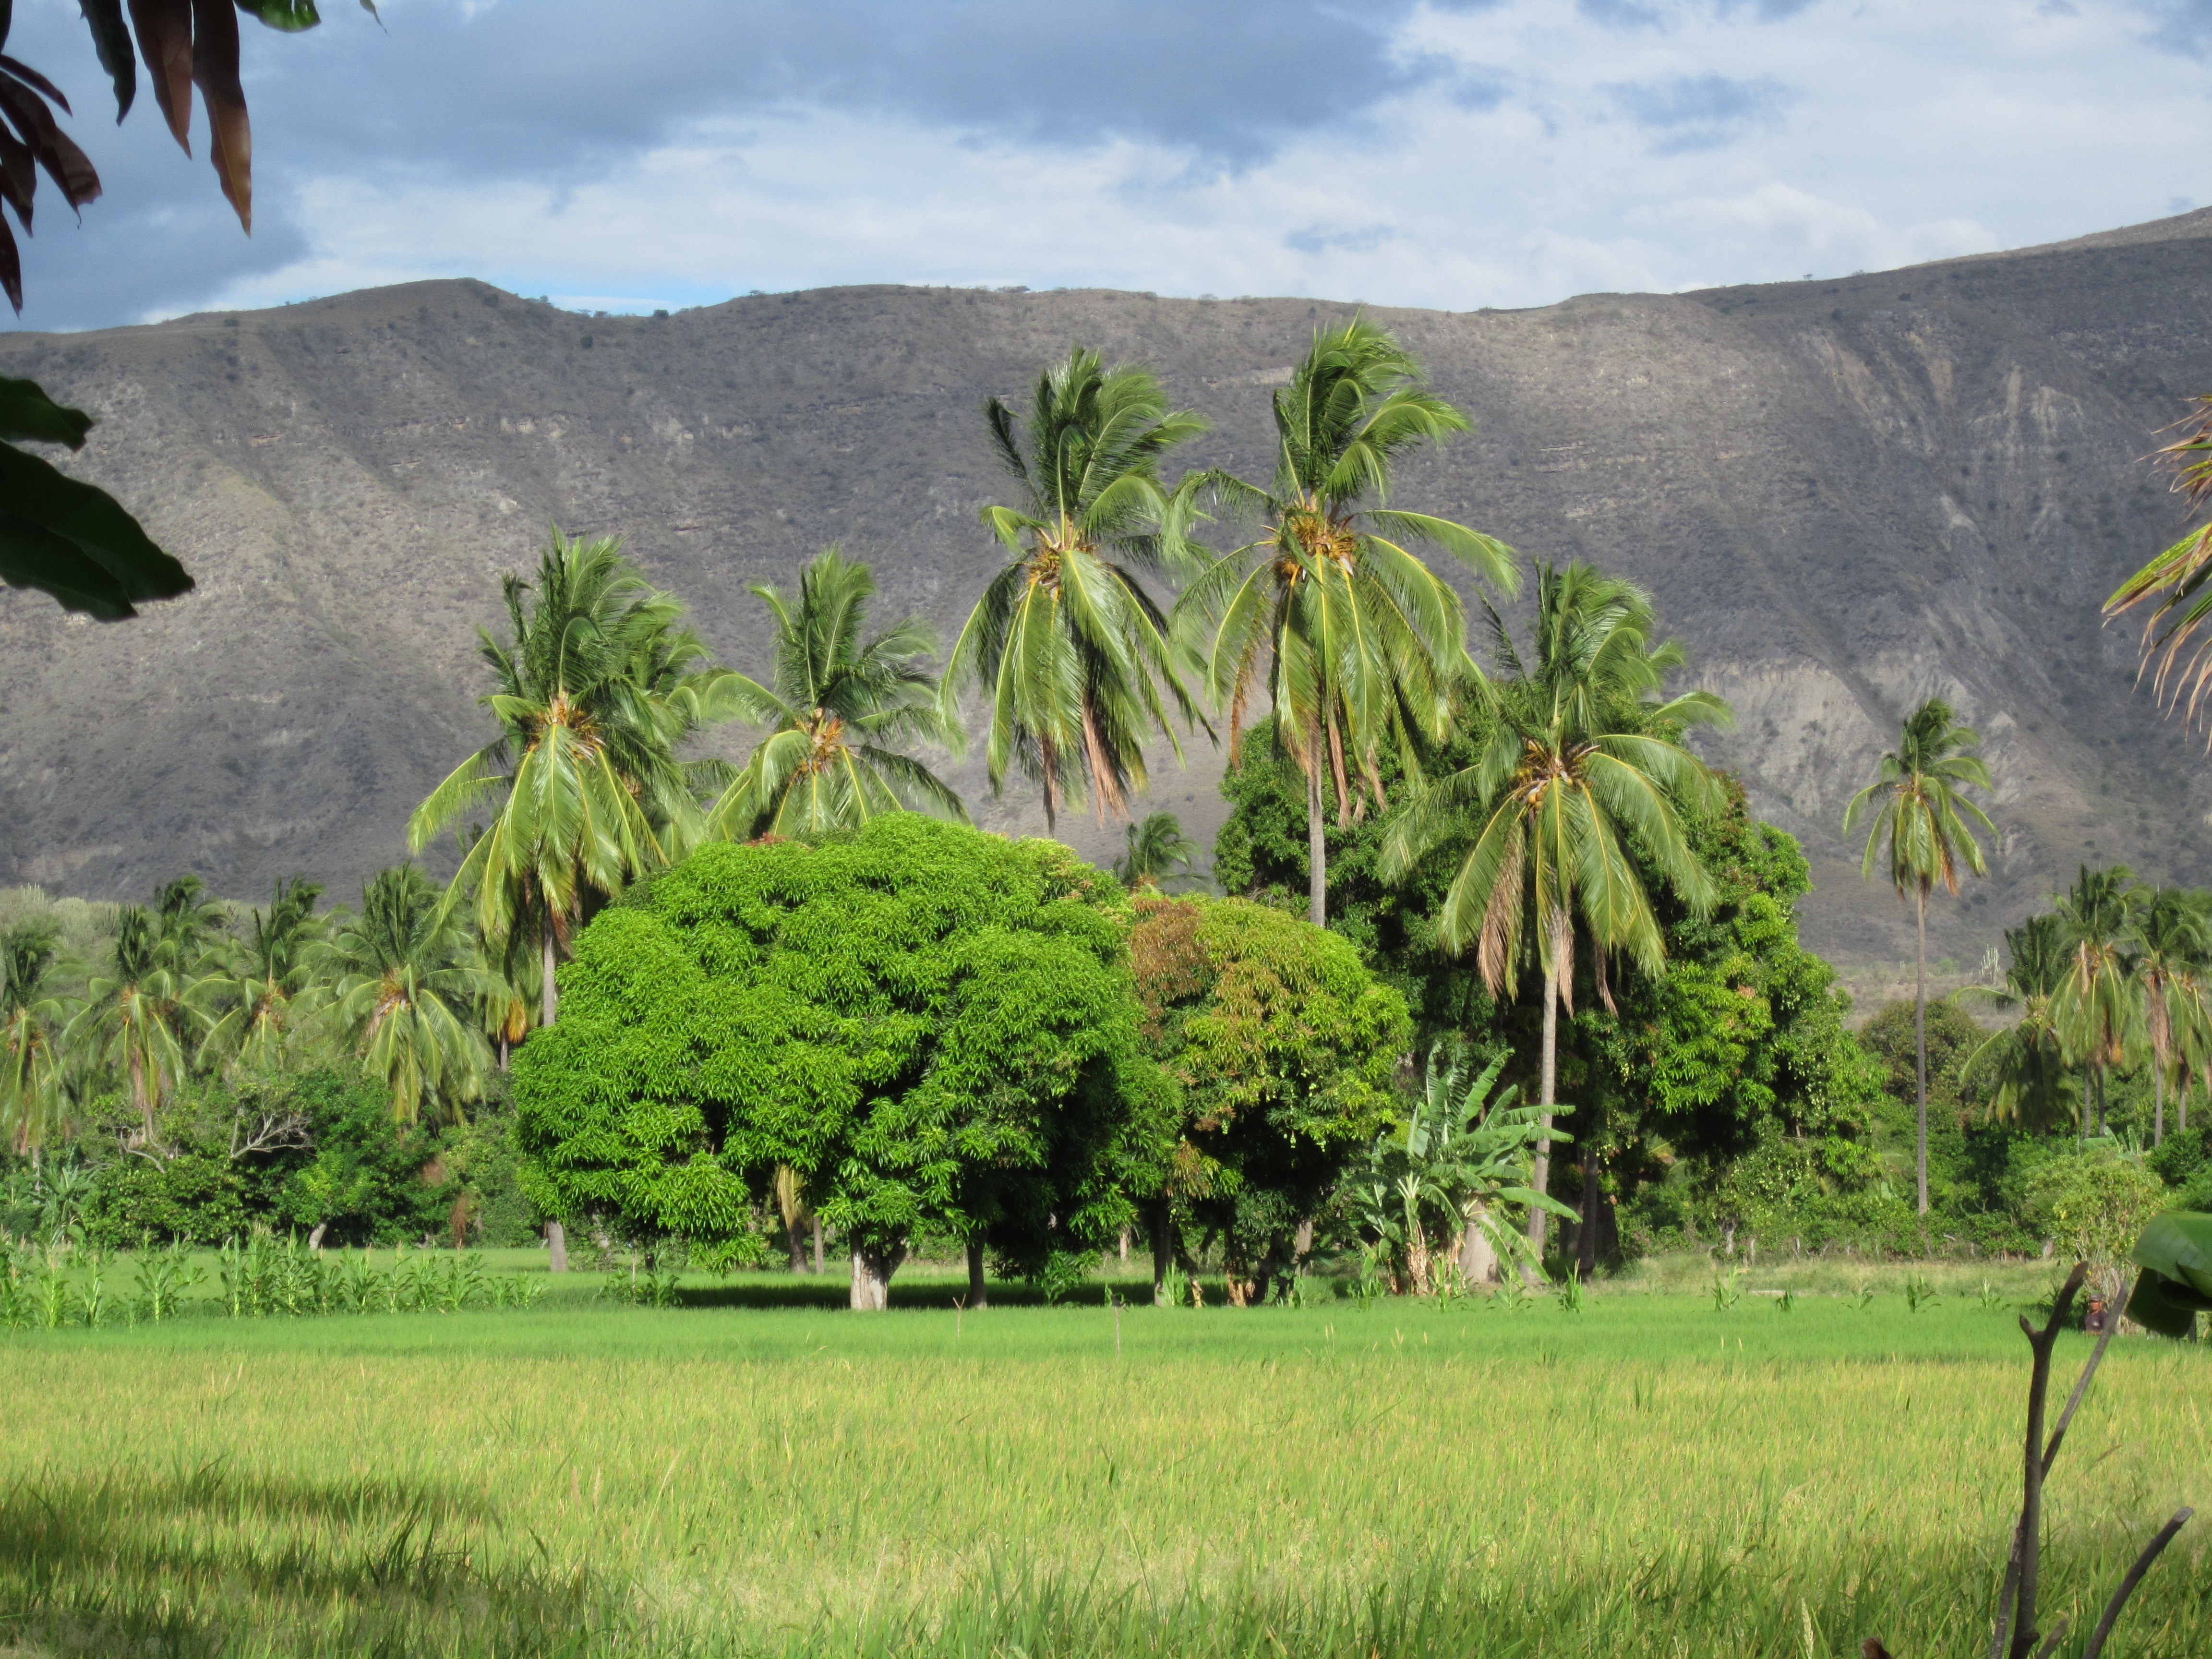
landscape, tree, field, farm, hill, flower, valley, jungle, botany, agriculture, flora, savanna, peru, vegetation, plantation, tropics, ecosystem, rural area, paddy field, ja n, natural environment, geographical feature, arecales